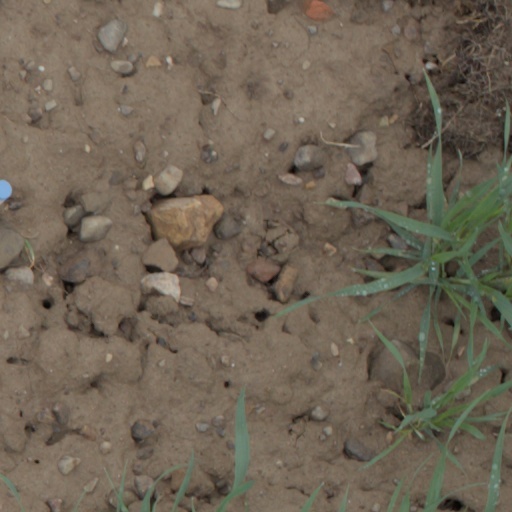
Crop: wheat